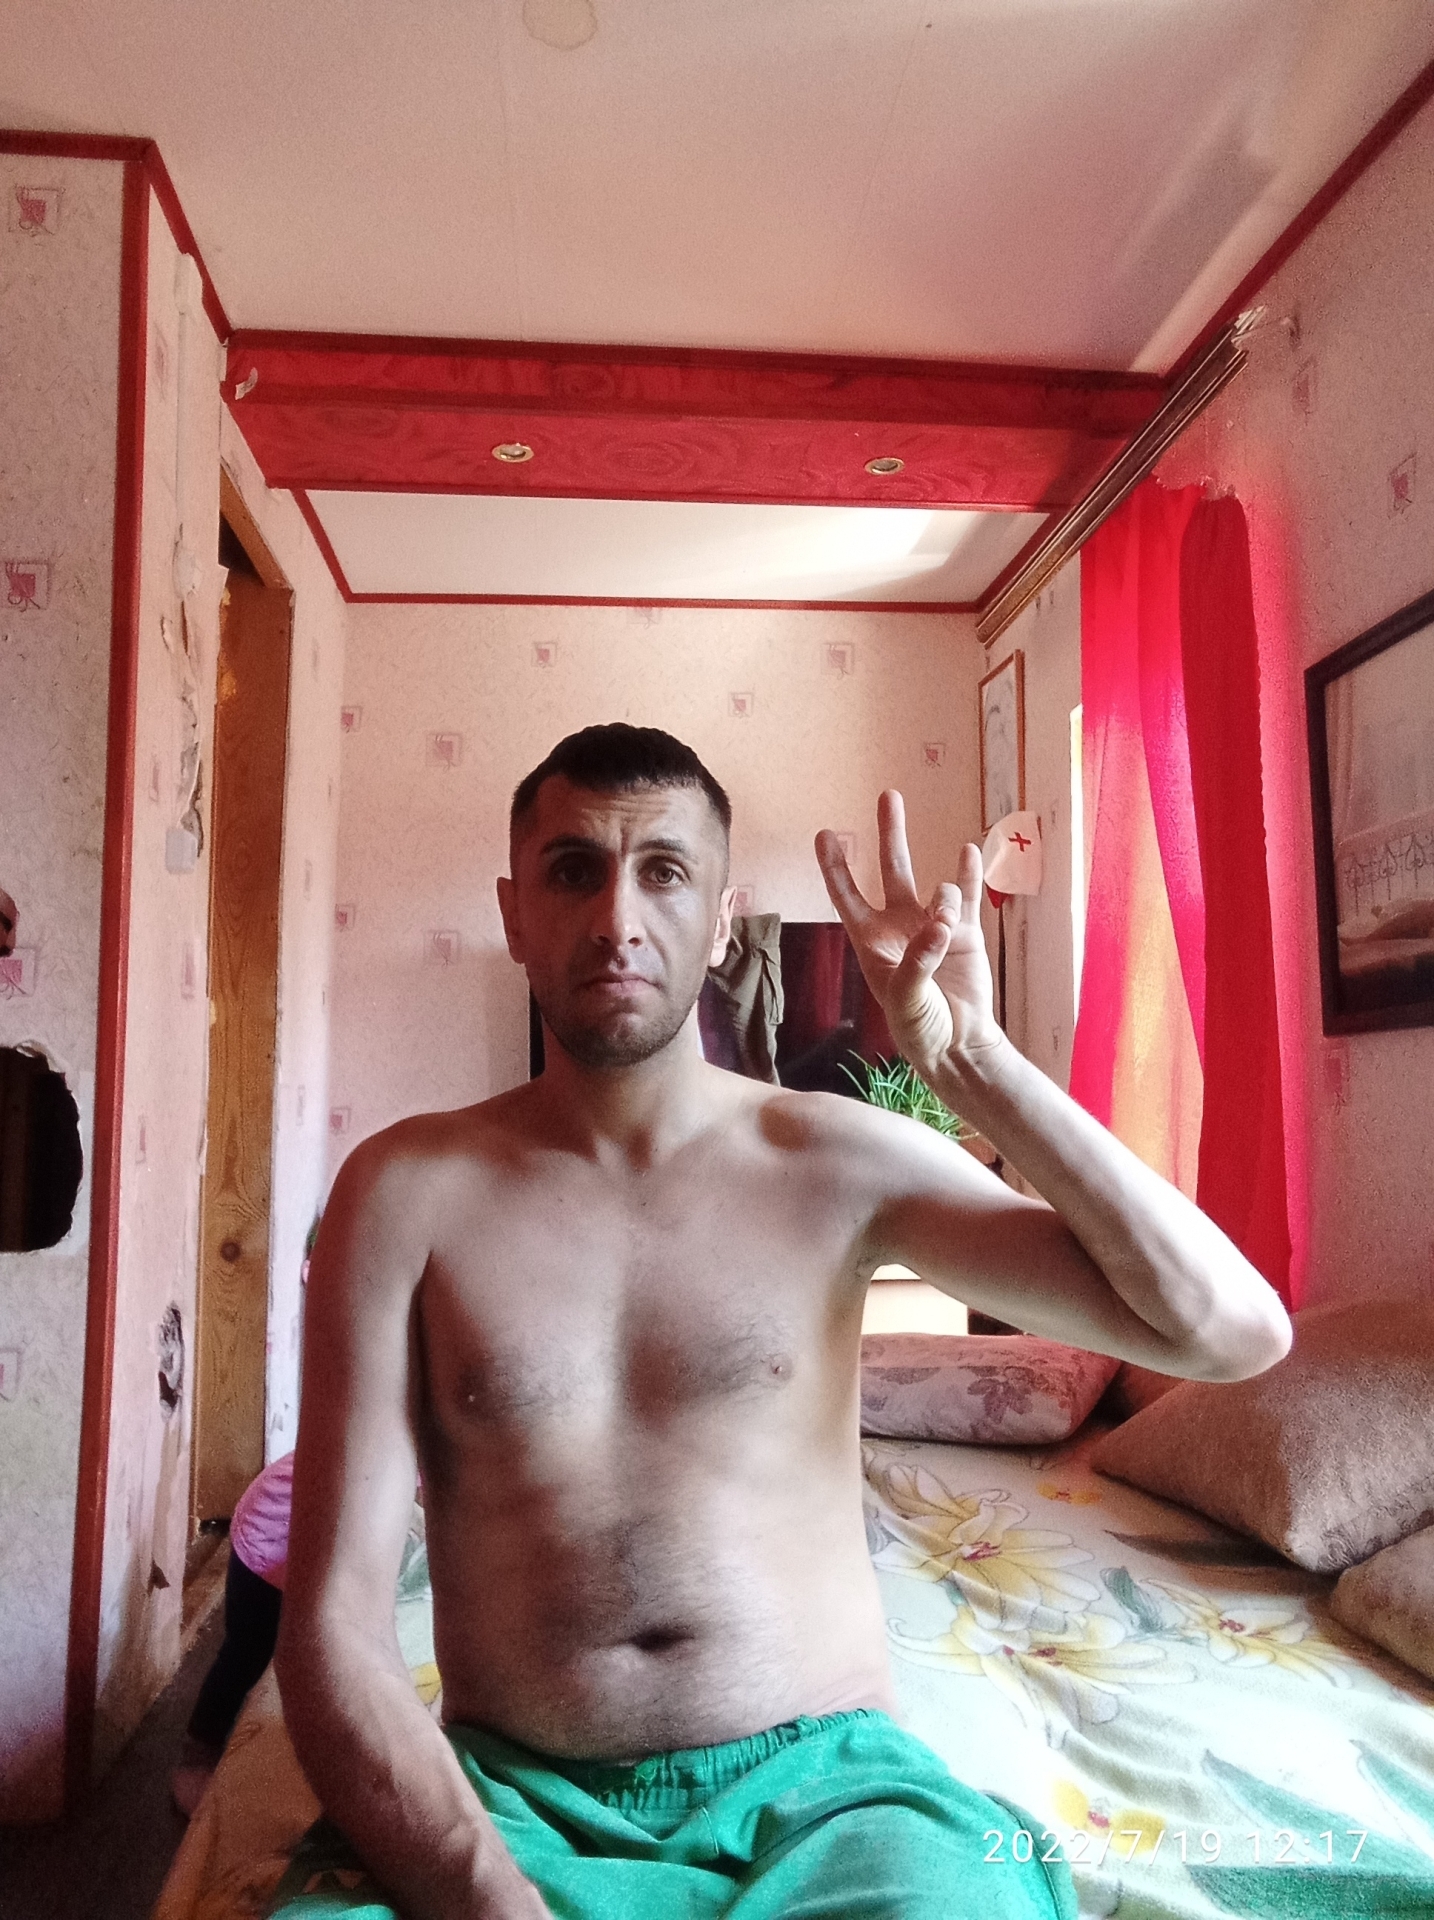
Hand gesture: three3